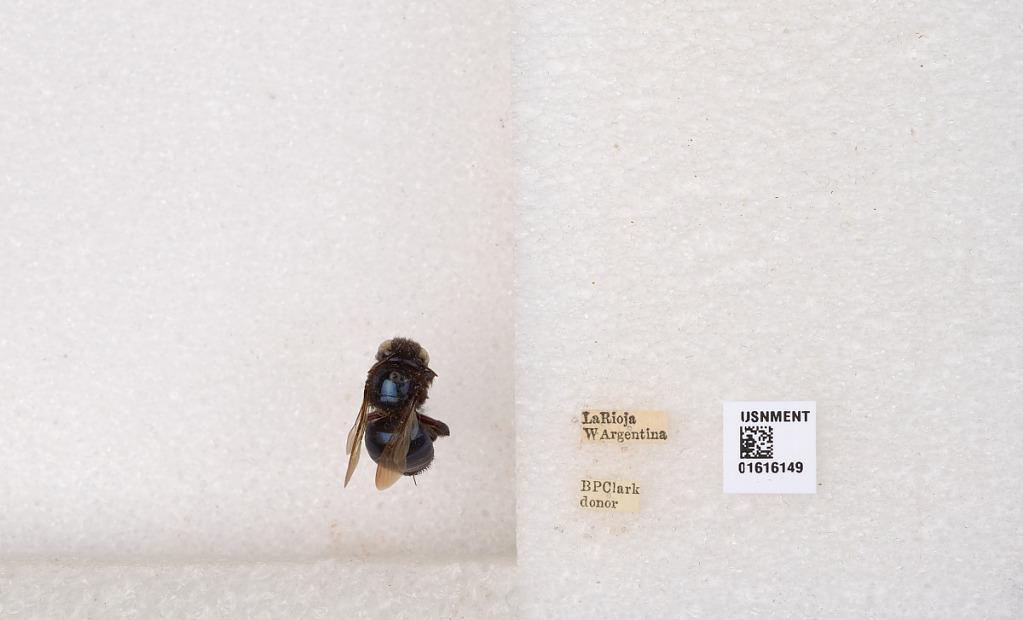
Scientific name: Xylocopa (Schonnherria) splendidula Lepeletier
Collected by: B. Clark
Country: Argentina
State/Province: La Rioja
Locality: La Rioja